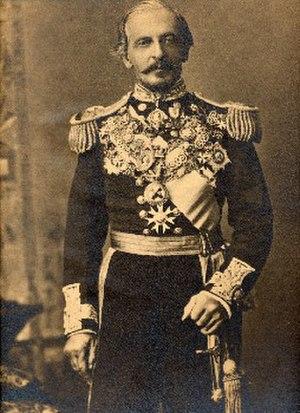
On appelle guerres anglo-birmanes les trois conflits qui, en 1824–26, en 1852 et en 1885, ont opposé la Birmanie aux forces britanniques établies en Inde. D'abord menées pour des raisons d'hégémonie régionale, elles ont, dès la seconde, pris le caractère de guerres coloniales et se sont conclues par la fin de la monarchie locale et l'occupation totale du pays qui sera annexé à l'Empire des Indes. En 1826, les Britanniques s'emparent des zones côtières, en 1852 de tout le Sud, en 1885 de toute la partie restante.
Frederick Hamilton-Temple-Blackwood, né le 21 juin 1826 à Florence et mort le 12 février 1902 à Bangor, 1ᵉʳ comte de Dufferin puis 1ᵉʳ marquis de Dufferin et Ava, est un homme d'État. Il fut le 3ᵉ gouverneur général du Canada de 1872 à 1878 et vice-roi des Indes de 1884 à 1888.